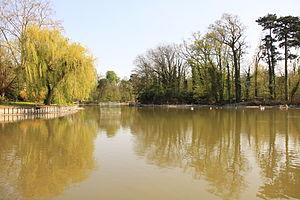
Le lac des Minimes est un étang artificiel du bois de Vincennes dans le 12ᵉ arrondissement de Paris.